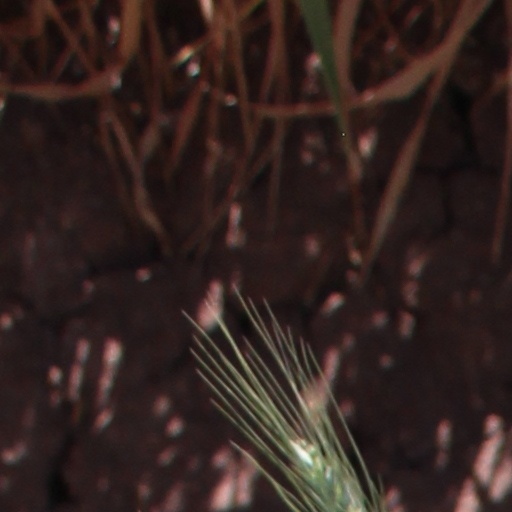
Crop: wheat